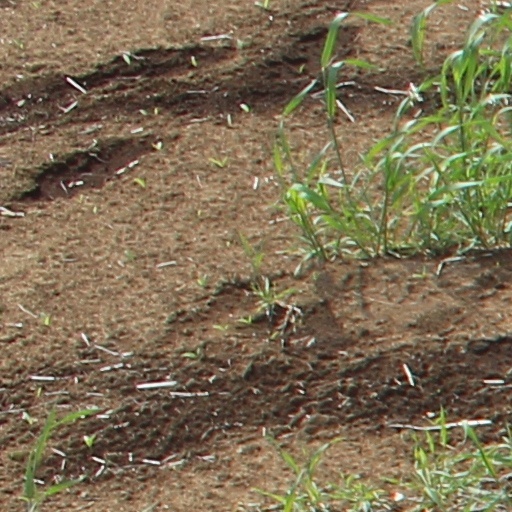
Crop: wheat